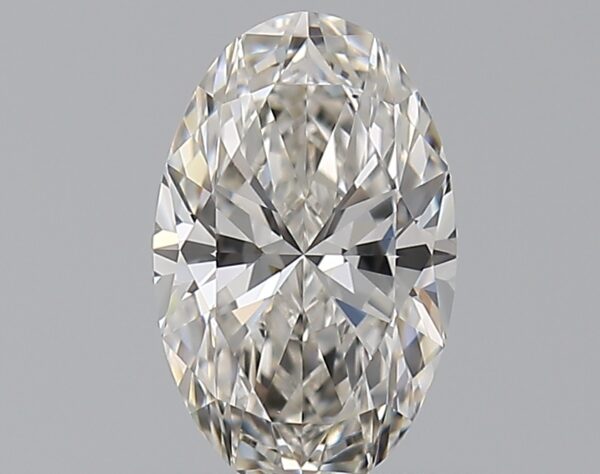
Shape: oval
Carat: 0.73
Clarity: VS1
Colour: G
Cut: EX
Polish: VG
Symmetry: EX
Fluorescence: ST
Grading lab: GIA
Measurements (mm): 7.75 x 4.86 x 3.02